Global Health College

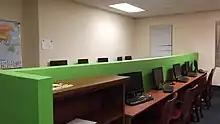
Campus computer lab

New students must have a high school diploma, GED or 24 hours of college credit, CPR certification, and a letter of recommendation. They must also be current in their immunizations and have had a physical examination and a criminal background check. Before acceptance new students must pass a standardized entrance exam. Both the LPN and RN program are qualified for financial aid.